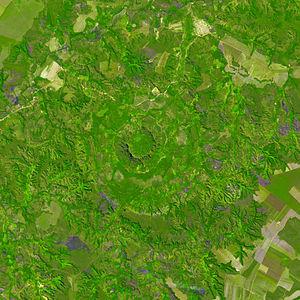
Le Cratère de Serra da Cangalha est un cratère d'impact situé dans l'état du Tocantins au Brésil, à proximité avec la frontière du Maranhão.